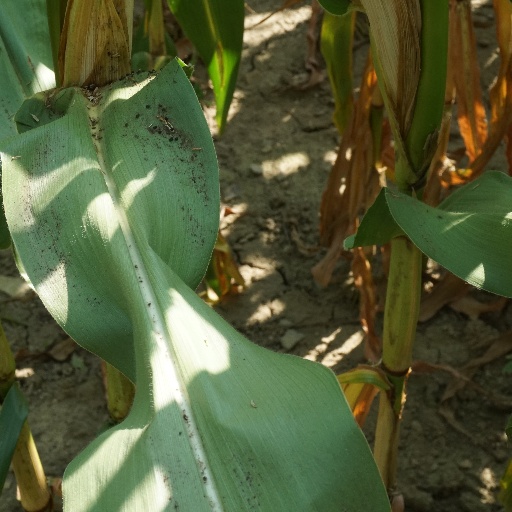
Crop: maize; corn